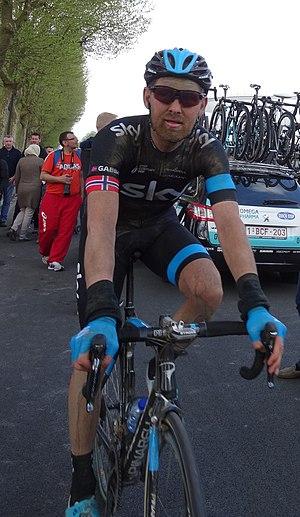
Retour des cyclistes à leurs bus après l'arrivée du Paris-Roubaix 2014 et pendant la remise des prix, le 13 avril 2014, à Roubaix, Nord, Nord-Pas-de-Calais, France. Depicted person: Gabriel Rasch